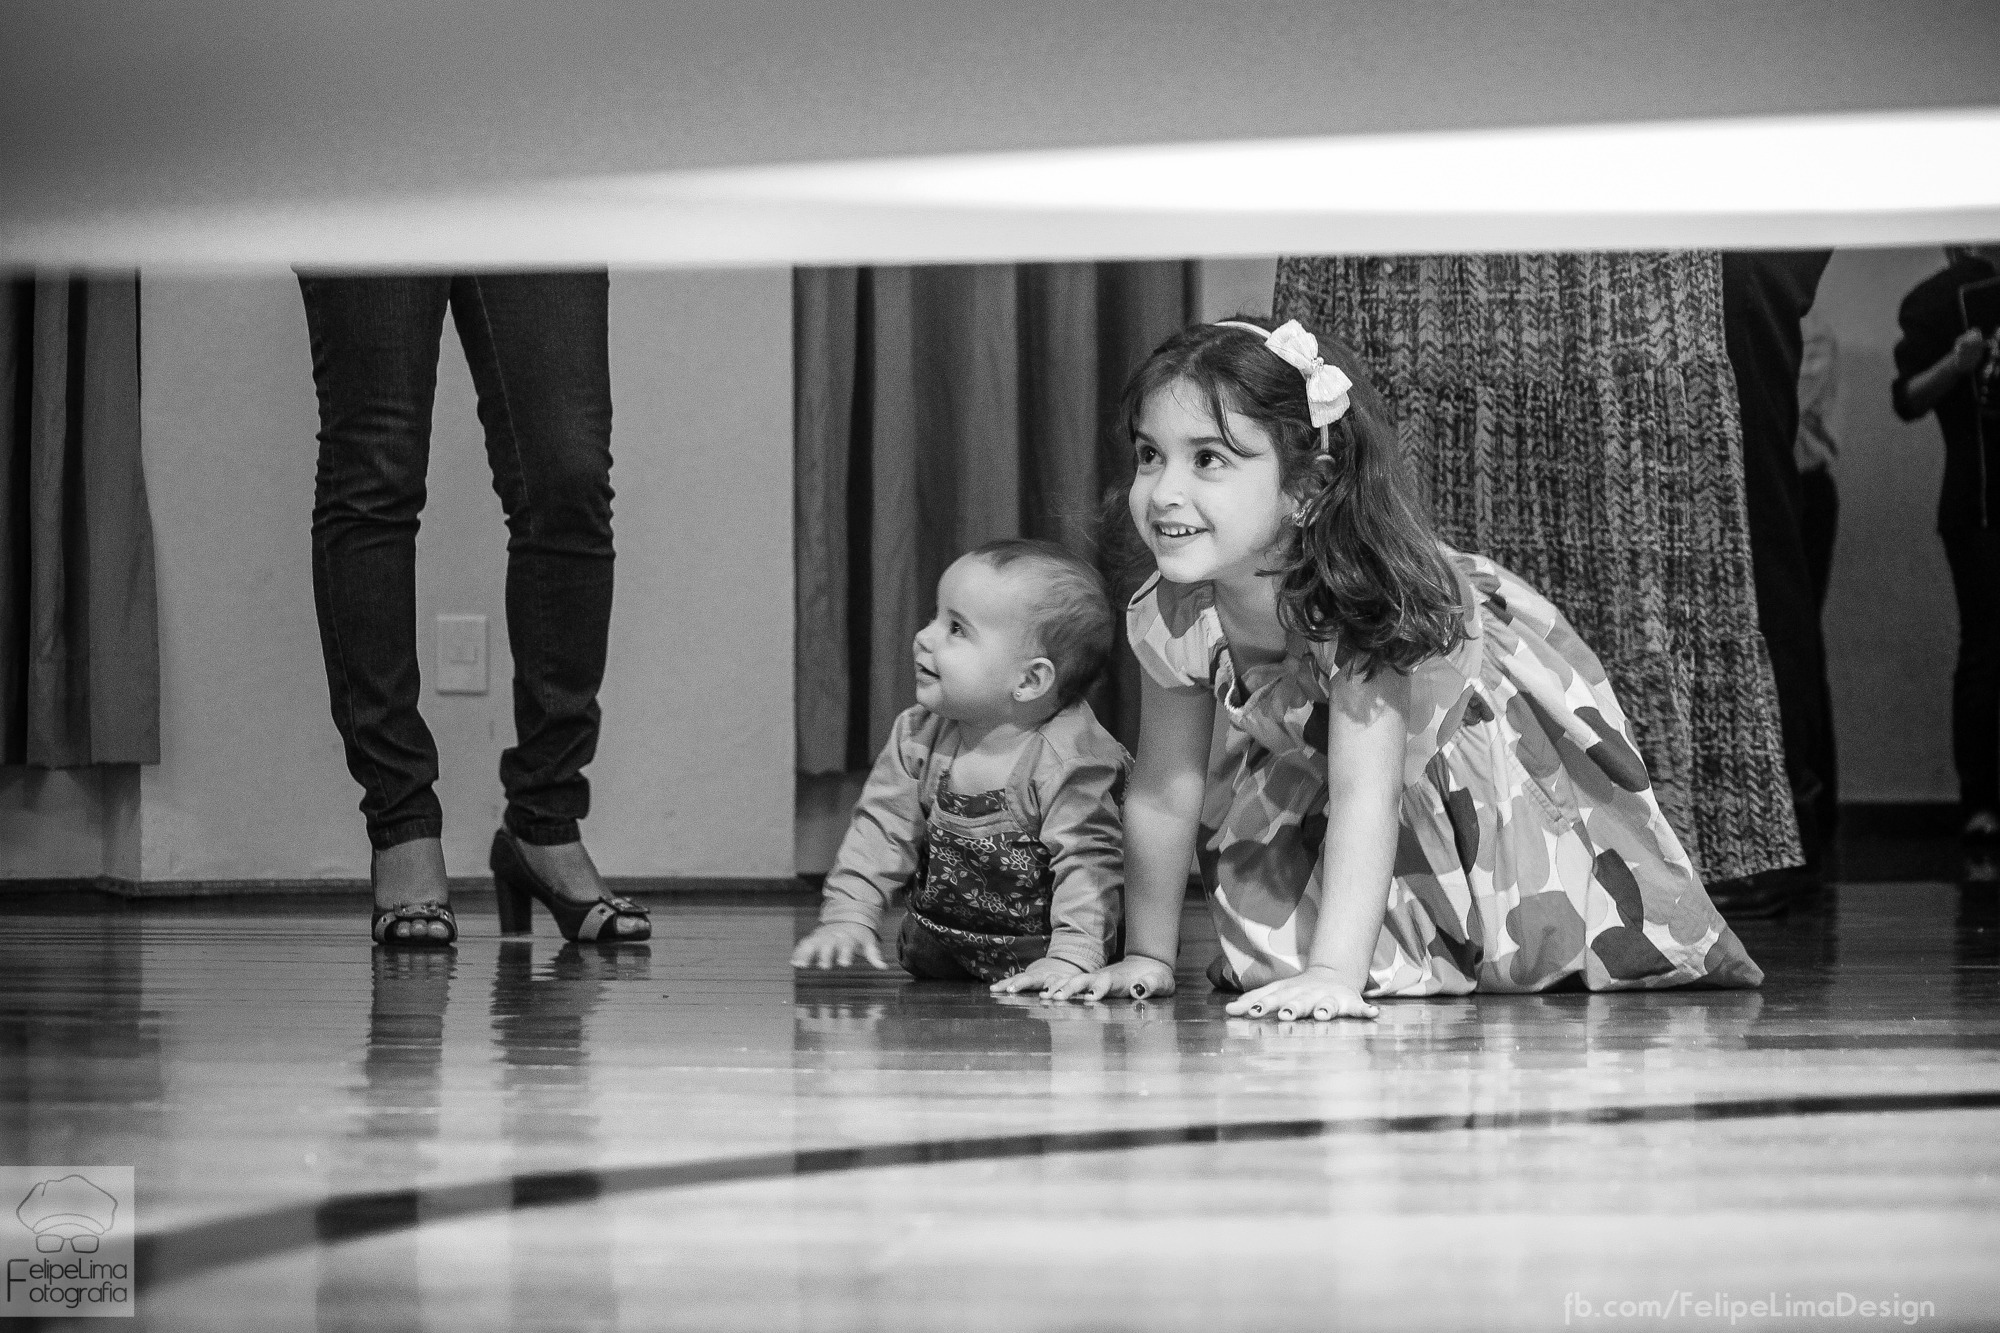
black and white, white, photography, play, dance, fashion, black, monochrome, smile, performance art, children, sports, photograph, entertainment, performing arts, choreography, monochrome photography